John Bell (New Hampshire politician)

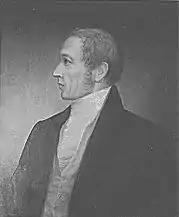
Photo of 1875 portrait by U.D. Tenney. Displayed at New Hampshire State House.

John Bell (July 20, 1765March 22, 1836) was the 12th governor of New Hampshire from 1828 to 1829. Samuel Bell, a brother, was the eighth governor of New Hampshire from 1819 to 1823.